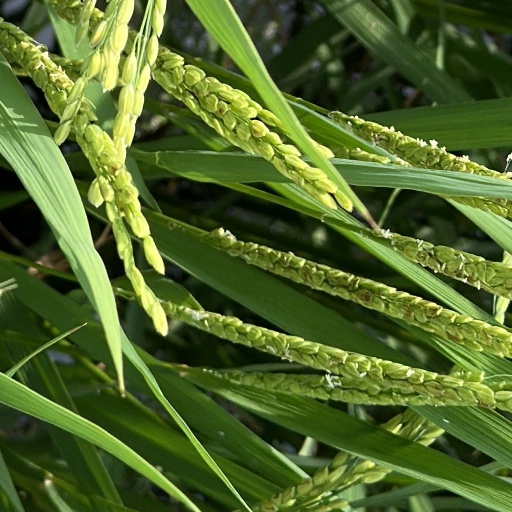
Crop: rice